Kuaima Riruako

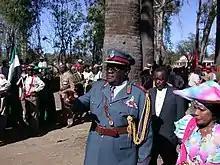
Kuaima Riruako on Herero Day 2006

Kuaima Isaac Riruako (24 April 1935 – 2 June 2014) was a Namibian politician and the paramount chief of the Herero people. He served as a National Unity Democratic Organisation (NUDO) representative in Parliament, and he was the President of NUDO and its presidential candidate in the 2004 presidential election, placing fourth with 4.23% of the national vote.